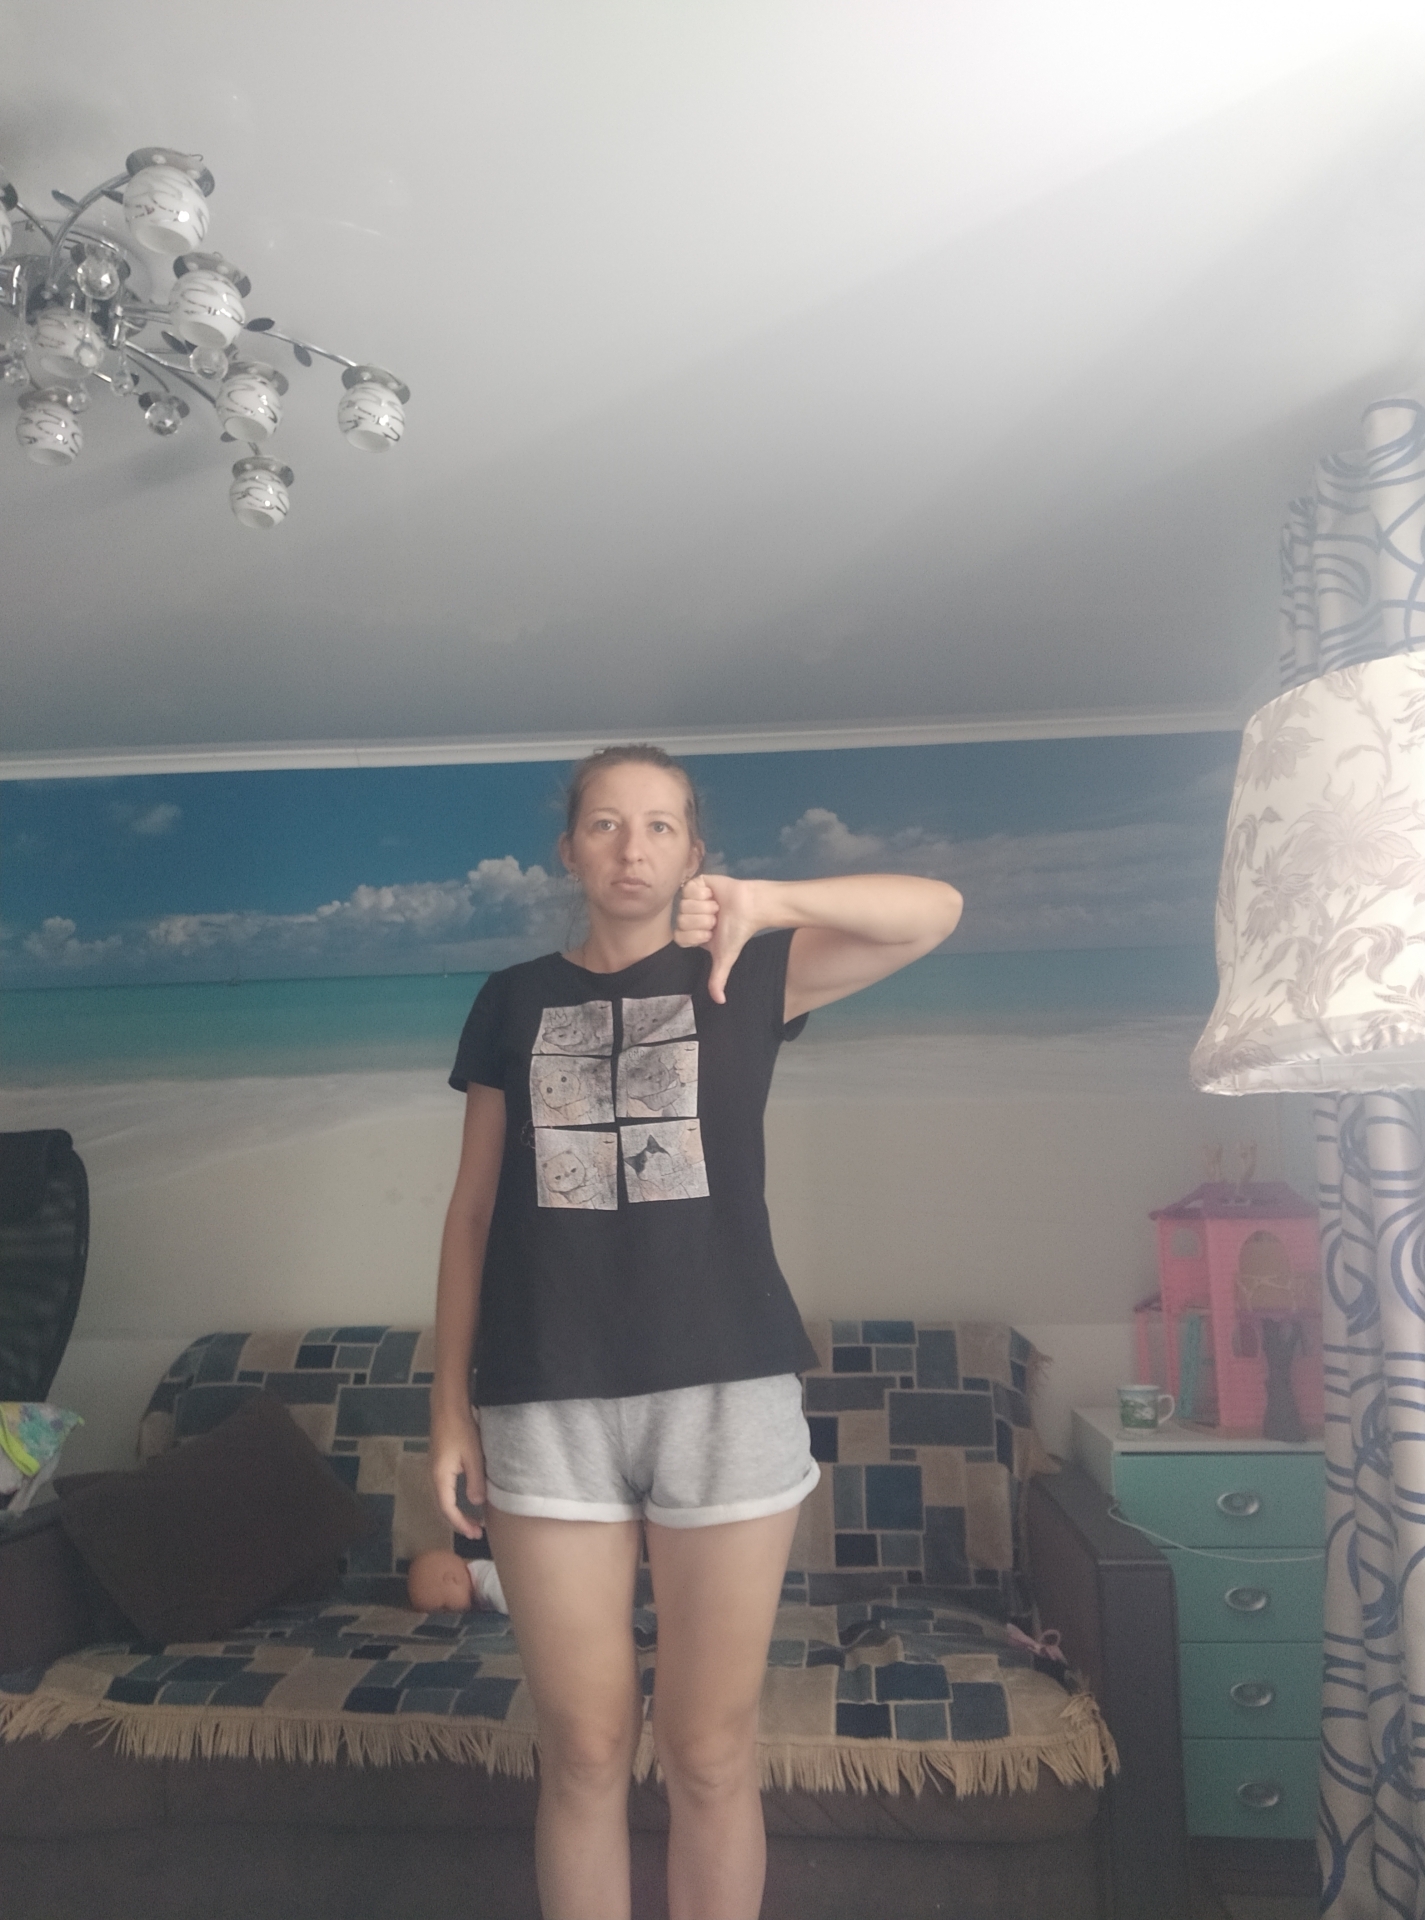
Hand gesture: dislike